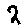
Label: 2